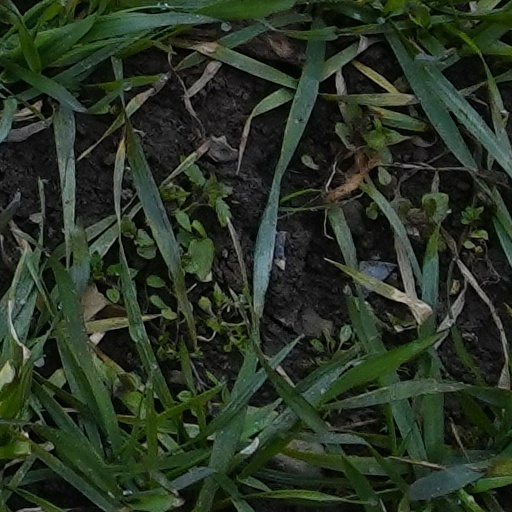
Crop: wheat